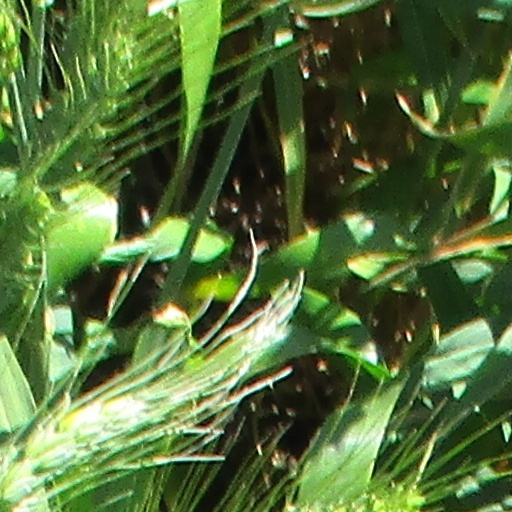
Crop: wheat